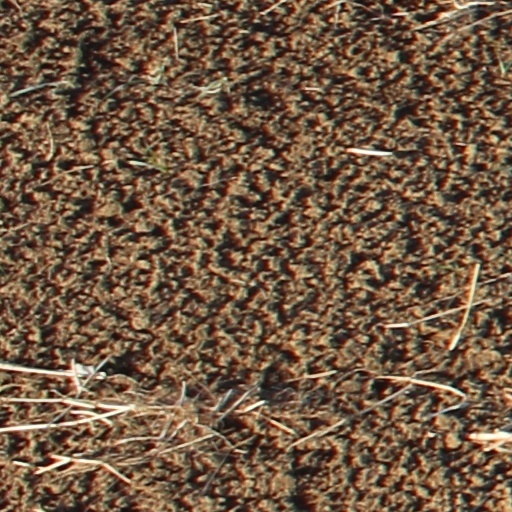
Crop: wheat